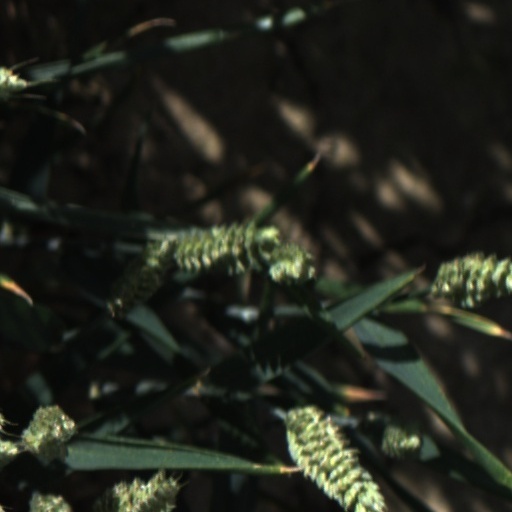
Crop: wheat